Robert E. C. Stearns

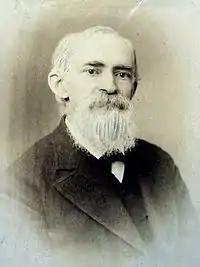
Robert Edwards Carter Stearns

Robert Edwards Carter Stearns (1 February 1827, Boston – 27 July 1909, Los Angeles) was an American conchologist.